Saint-Vaast-la-Hougue

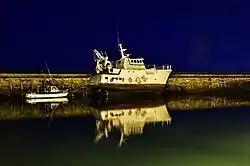
The port at night

Fortification work continued until the 19th century, when the port of Saint-Vaast-la-Hougue was developed by the civil engineer Charles-Félix Morice de la Rue (1800-1880). The large pier was built from 1828 to 1845 then the quays from 1846 to 1852. Breakwaters were then added to delimit the port. Before this period, Saint-Vaast only had a natural beaching port to the west of Pointe de la Hougue, which was still used in the 19th century.